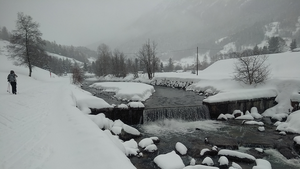
L' Evançon pres de Extrepieraz (Brusson, AO, Italie)
L'Évançon est un affluent de la Doire Baltée, et descend du Val d'Ayas, dans la basse Vallée d'Aoste.